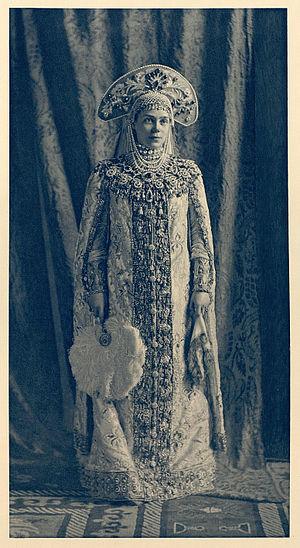
Le kokochnik est une coiffure traditionnelle féminine russe portée avec le sarafane, ou robe droite sans manche. Cette coiffure haute peut être en pointe ou arrondie et est reliée à l'arrière de la tête par de larges rubans. L'avant est parfois décoré de perles. Les femmes ou les jeunes filles le portent avec des tresses.